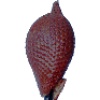
Label: salak